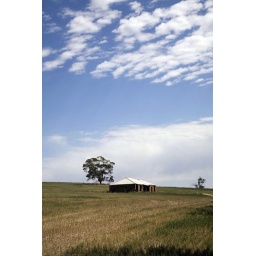
Disused farm building in field with cloud formations